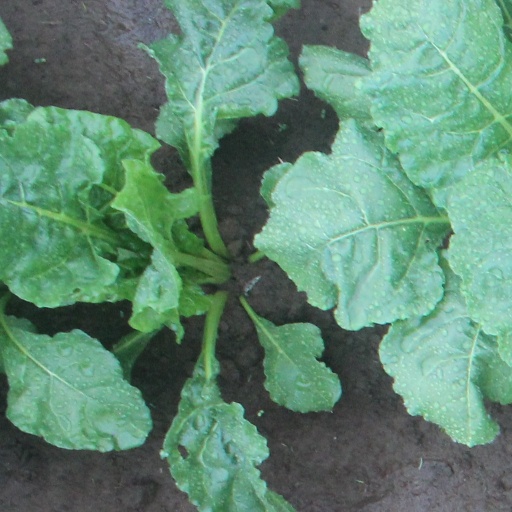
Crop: sugar beet